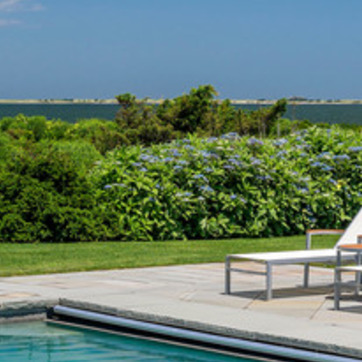
Material: foliage